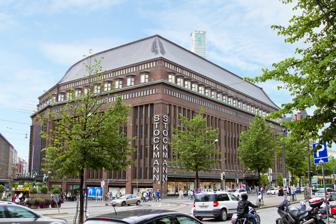
Building: Stockmann, Helsinki centre
Country: Finland
Year built: 1930
Department store located in Helsinki The Stockmann department store during summer 2013. Stockmann Helsinki Centre is a culturally significant business building and department store located in the centre of Helsinki , Finland . It is one of many department stores owned by the Stockmann corporation. It is the largest department store in the Nordic countries in terms of area and total sales. The store is known for carrying all the internationally recognised luxury brands , and Stockmann's enjoys a reputation as the primary high-end department store in Finland. Stockmann Delicatessen, the food and beverage department located at the basement level, is renowned for the quality and choice of its foodstuffs. The Stockmann logo represents a set of escalators , which are commonly, but wrongly believed represent the first escalators in Finland. The first escalators in Finland were installed in the Forum department store, Turku (1926). In 2017, Stockmann Helsinki Centre was the fifth largest department store in Europe with area of 50,500 square meters. Especially the clock at the main entrance, colloquially "Stockan kello" ("Stocka's clock"), has become a symbol of Helsinkian city culture as a popular meeting place. The Renaissance Revival facade of the Argos house. A view of the department store from across Mannerheimintie. Valter Thomé and his brother won the architecture competition for the department store in 1916. The Thomé brothers were killed in the Finnish Civil War . The building was built in 1930, and the task was then given to Sigurd Frosterus who had been on the second place in the original competition. The department store was designed in nordic Art Deco style. It is part of the Gazelle block in the district of Kluuvi . The new expansion of the building is based on Sigurd Frosterus's plans. Expansions and changes In 1989, the Argos house located in the same block was joined into the Stockmann building. During the renovation, only the facade of the Argos house was preserved. Because of this, Stockmann expanded to fill the entire block bordered by the streets of Mannerheimintie , Aleksanterinkatu , Keskuskatu and Pohjoisesplanadi . The department store has seven floors, not counting the basement and the eighth floor, which contains other businesses. The main entrance during the "Crazy Days". A further expansion of the department store began in 2007. The project was called Kaikkien aikojen Stockmann – Alla tiders Stockmann ("Stockmann of all times"). After its completion in 2010, the retail area had increased by 10,000 square metres (110,000 sq ft) to 50,000 square metres (540,000 sq ft). This was a challenging project, as it took place in the heart of Helsinki, and the department store was functional during the works. The department store in 1938. The department store was expanded both underground and at the centre of the store. The atrium was covered, adding 1,500 square metres (16,000 sq ft) of retail space to the sixth to eighth floors. At the eighth and topmost floor, a food court was added, with seating for 950 customers and views of the lower floors. In total, 200,000 cubic metres (7,100,000 cu ft) of rock was blown out from underground. At the deepest point, the digging extended to 30 metres (98 ft). Stockmann's clock. During the building work, the elevator and escalator systems of the old department store were clarified. After the renovation,  40 renovated elevators and escalators are in use. Also, the lighting and air conditioning was improved. The new garage tripled the parking capacity to 600 cars. The 3-floor hall has connections to Ruoholahdenkatu as part of the central maintenance tunnel, and to the junction of Kalevankatu and Mannerheimintie. The size of the grocery department was doubled to about 5,000 square meters. The total capital expenditure on the enlargement part of the project was 198 million euros, in addition to significant repair and renovation work of existing premises. It was projected to increase the annual sales by 50 million Euro. By 2016, the concept of one large space was old fashioned, and speciality stores had taken a large fraction of the market. Renting space to other businesses was a good business, but the core activity was not profitable. Stockmann started to outsource departments and activities. In 2017, the department store includes a number of shop-in-shop departments and services, such as XS Toys department, SOL Laundry and Nordea bank. In addition, there are also cafés and restaurants in the department store, such as Classic Pizza, Robert's Coffee , Espresso House, Hesburger , Restaurant Biáng, Nordic Market and Hanko Sushi. References ^ "Arkkitehtiesittely Sigurd Frosterus" (in Finnish). Museum of Finnish Architecture . ^ Schmidt, W.E. (1993). "Little Helsinki's Big Emporium" . NY Times . ^ a b "Extension and alteration of Stockmann Helsinki department store" . SRV. ^ "Stockmann Annual report 2010 p 34" (PDF) . Stockmann . ^ "Stockmannin hullut vuodet jatkuvat: Liian suuri tavaratalo jatkaa ulkoistuksia" . MTV3 (in Finnish). 4 April 2016 . ^ "Departments in the Helsinki City Center" . Stockmann . ^ "Ravintolat ja kahvilat – Helsingin keskusta" (in Finnish). Stockmann . External links Media related to Stockmann (Helsinki) at Wikimedia Commons Stockmann in Brief Stockmann 60°10′06″N 024°56′32″E / 60.16833°N 24.94222°E / 60.16833; 24.94222 v t e Helsinki Cityscape Buildings Parliament Helsinki Central railway station Helsinki City Hall Old Market Hall Library Oodi Majakka Olympic Stadium Pasilan linkkitorni Presidential Palace Mäntyniemi Kesäranta Places of worship Temppeliaukio Church Helsinki Cathedral Uspenski Cathedral St. Henry's Cathedral St. John's Church St. Mary's Church St. Paul's Church Mikael Agricola Church Holy Trinity Church Church of Christ Finnish Methodist Church Luther Church Old Church Kallio Church Kulosaari Church Suomenlinna Church Töölö Church Viikki Church Kamppi Chapel Monuments and memorials Statue of Alexander II Sibelius Monument Aleksis Kivi Memorial Statue of Johan Ludvig Runeberg Freemason's Grave Hietaniemi Cemetery Three Smiths Statue Equestrian statue of Marshal Mannerheim East and West Eino Leino Statue The Stone of the Empress Havis Amanda The Lantern Bearers Parks and gardens Alppipuisto Central Park Esplanadi Haaga Rhododendron Park Kaivopuisto Kaisaniemi Park Karhupuisto Kirsikkapuisto Kolmikulma Tähtitorninvuori University of Helsinki Botanical Garden Islands Harakka Korkeasaari Kulosaari Lammassaari Lauttasaari Liuskasaari Lonna Mustikkamaa Pihlajasaari Santahamina Suomenlinna Seurasaari Tervasaari Vallisaari City squares Eliel Square Erottaja Hakaniemi Market Square Helsinki Railway Square Senate Square Hietalahdentori Market Square Tallinnanaukio Viiskulma Töölöntori Tourist attractions Allas Sea Pool Korkeasaari Zoo Linnanmäki Löyly SkyWheel Helsinki Suomenlinna Hotels Clarion Hotel Helsinki Hilton Helsinki Kalastajatorppa Hotel Kämp Hotel Marski Hotel Torni Palace Hotel Museums Art museums Finnish National Gallery Ateneum Kiasma Sinebrychoff Art Museum Amos Rex Cygnaeus Gallery Didrichsen Art Museum Helsinki Art Museum Kirpilä Art Collection Kunsthalle Helsinki Other museums Design Museum Finnish Museum of Natural History Helsinki City Museum Helsinki University Museum Hotel and Restaurant Museum Mannerheim Museum Military Museum of Finland Museum of Finnish Architecture Museum of Technology National Museum of Finland Natural History Museum of Helsinki Seurasaari Tamminiemi Performing arts Theatres Alexander Theatre Finnish National Opera Finnish National Theatre Helsinki City Theatre Swedish Theatre Music venues Helsinki Music Centre Finlandia Hall Kaivohuone Kulttuuritalo Tavastia Club Other venues Café Ekberg Cafe Regatta Casino Helsinki Helsinki City Library Stockmann Yrjönkatu Swimming Hall Wrede Passage Kaapelitehdas Teurastamo Messukeskus Events Christmas Market City Marathon Helsinki Cup Helsinki Festival Helsinki Pride Samba Carnaval